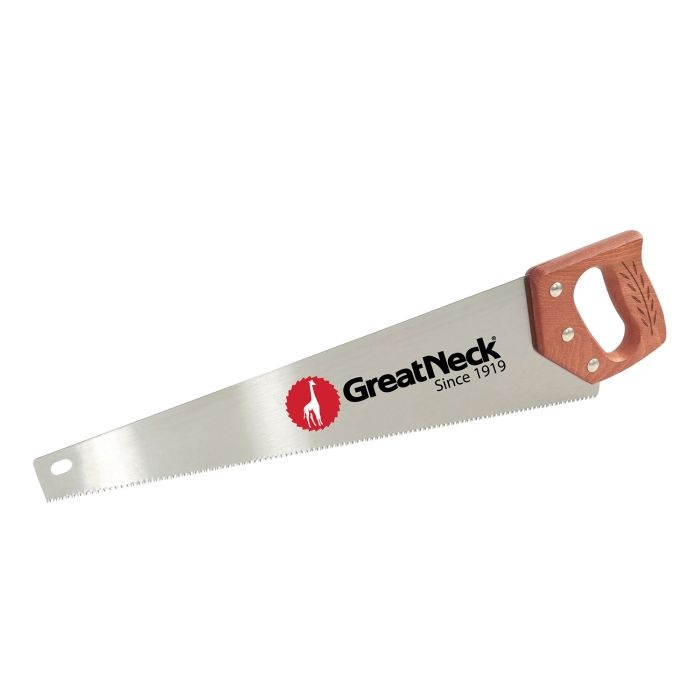
Great Neck Saw Manufacturing 12 PPI Aggressive Hand Saw (20 Inch) (20")
The GreatNeck 12 PPI Aggressive Hand Saw (20 Inch) with Wood Handle features an Aggressive Tri-Bevel Tooth design for faster, more efficient cutting in wood or plastic. This dynamic tooth design performs on pull and push strokes, outperforming conventional tooth handsaws. Aggressive Tri-Bevel Tooth Design Utilizes 3 Cutting Edges: Cuts Fast in Wood or Plastic High Carbon Steel Blade for Strength and Durability Hardened Teeth Stay Sharp up to 5 Times Longer than Conventional Teeth Finished Hardwood Handle Handle Can Be Used as a 45° or 90° Square Limited Lifetime Warranty
Brand: Great Neck Saw Manufacturing
Category: Hardware > Tools > Saws